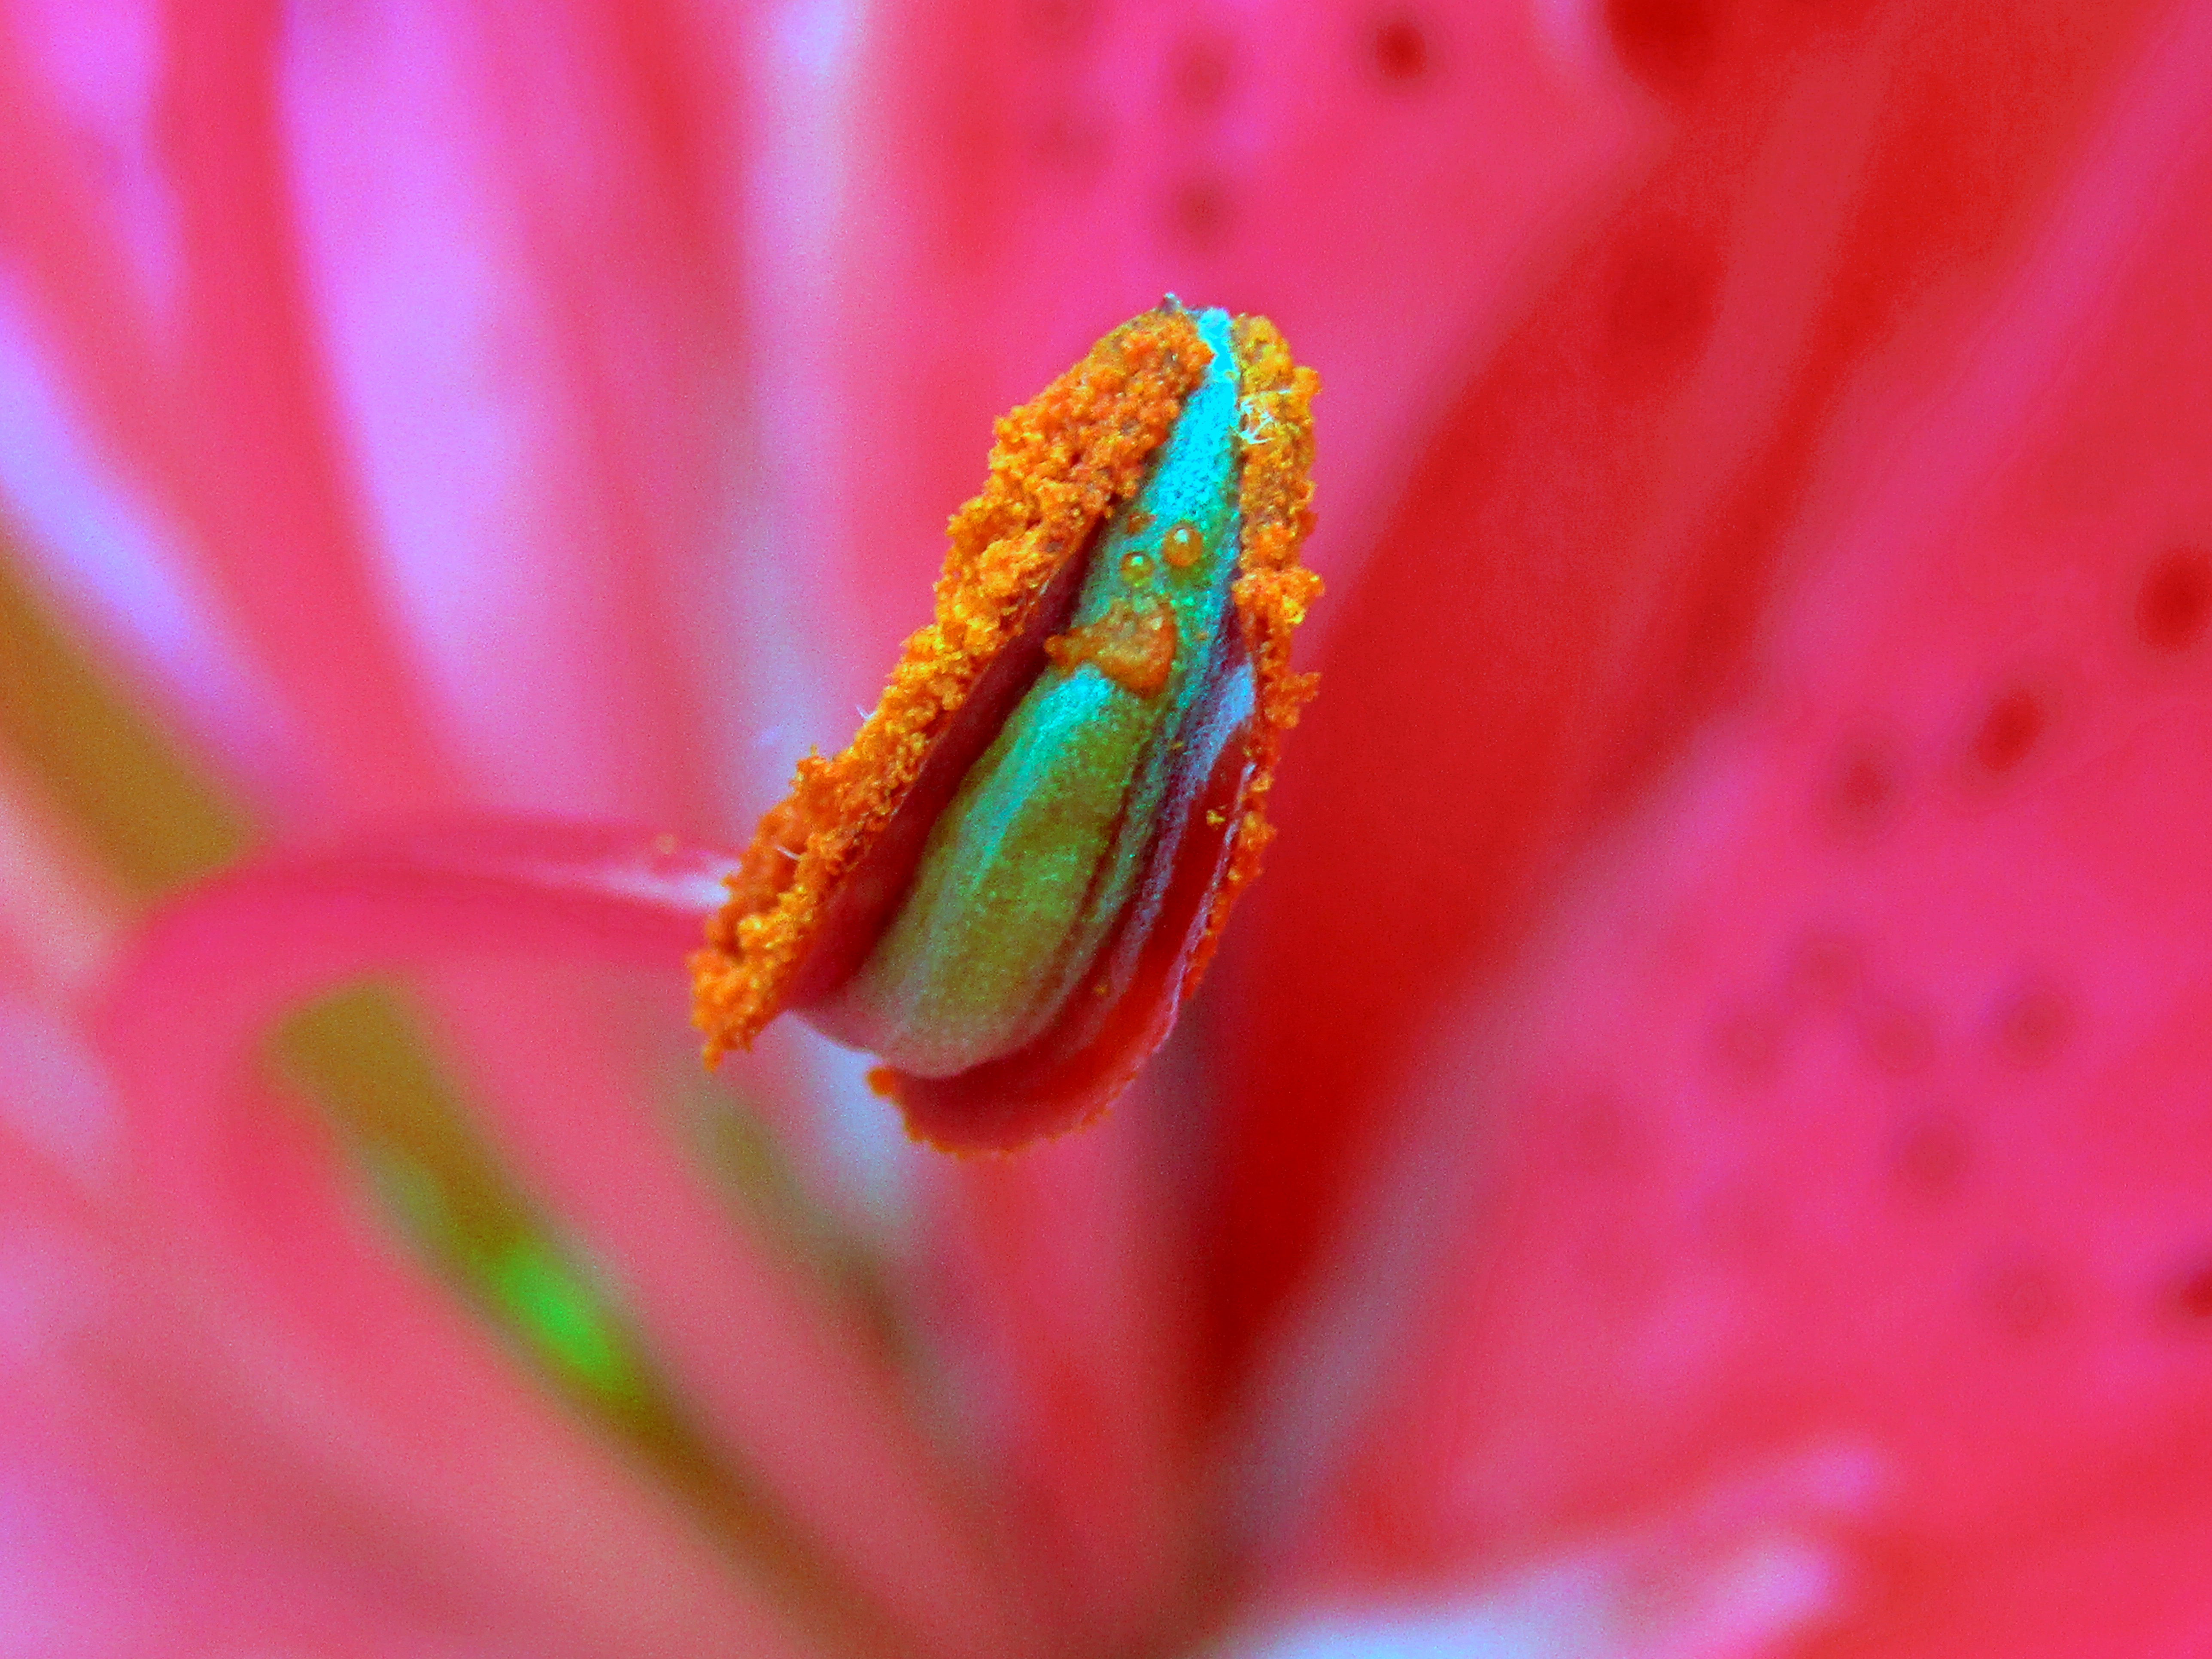
flower, macro photography, close up, petal, pink, pollen, orange, plant, yellow, amaryllis belladonna, water, botany, Colorfulness, photography, daylily, lily, flowering plant, lily family, hippeastrum, gazania, alstroemeriaceae, tulip, plant stem, iris, perennial plant